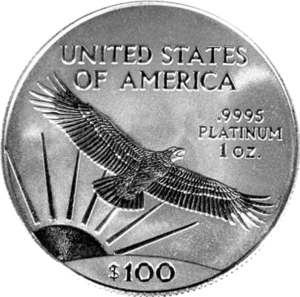
American Platinum Eagle / Bagsiden
Click to enlarge image
Den amerikanske Platinum Eagle er USA's officielle platinmønt. Den er et legalt betalingsmiddel i USA, da den er autoriseret af den amerikanske Kongres. Den blev udgivet første gang i 1997 af United States Mint. Den bliver lavet i ¹⁄₁₀, ¹⁄₄, ¹⁄₂ og 1 troy ounce af 99,95 % platin påtrykt værdier fra 10 til 100 dollar.